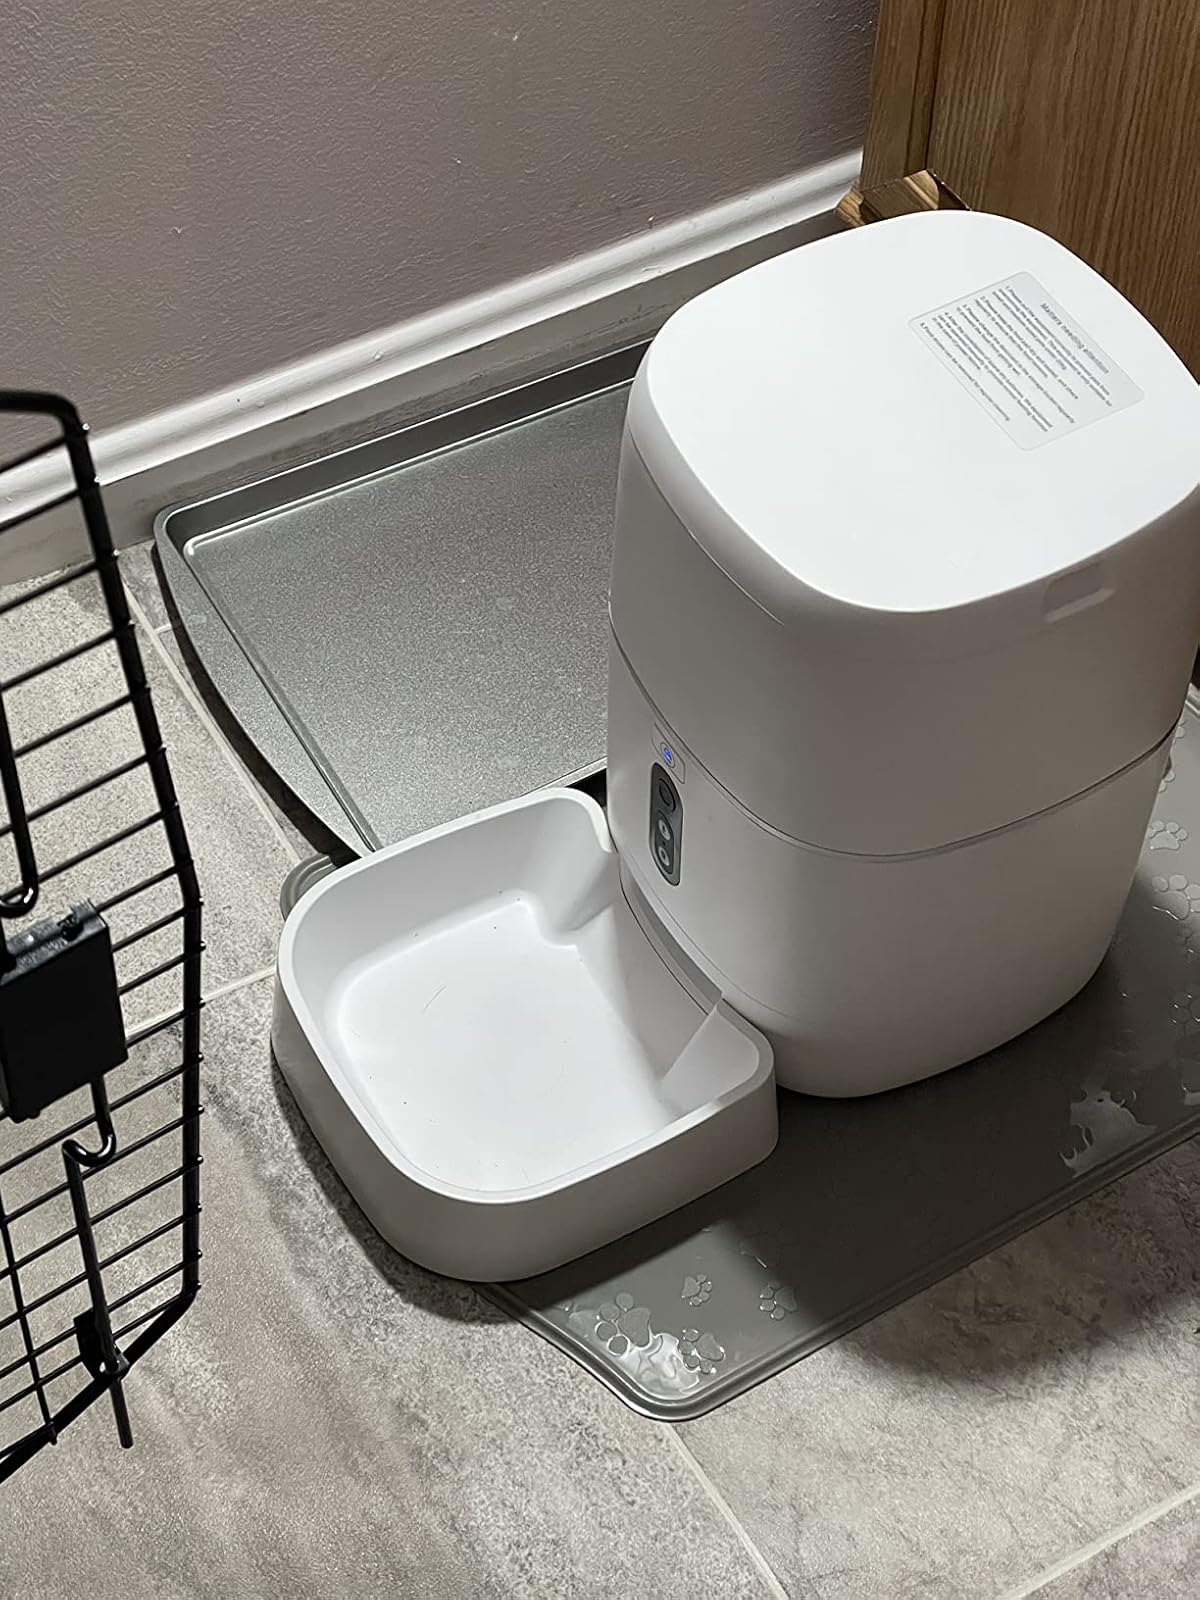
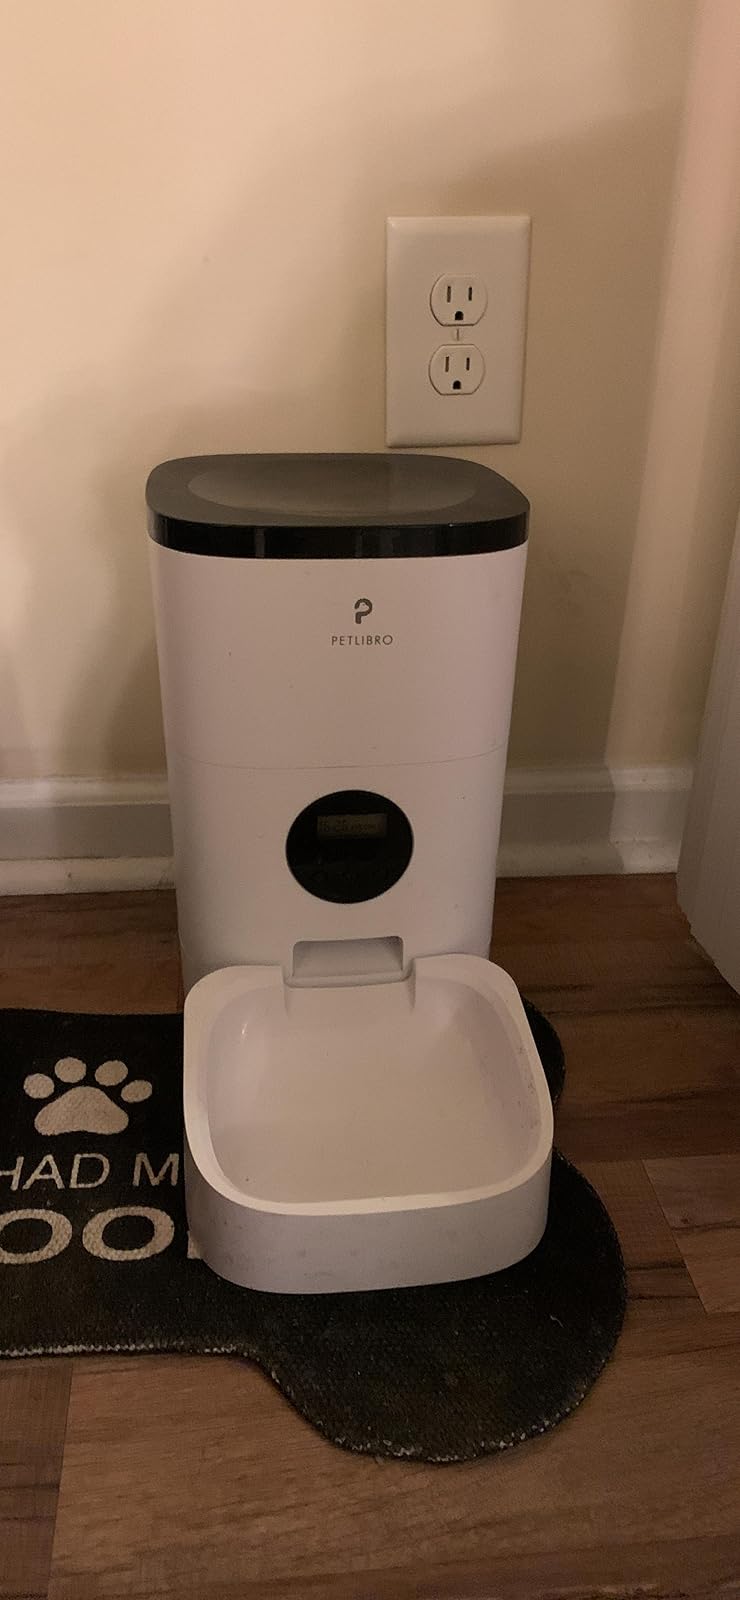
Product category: items_feeder
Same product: no